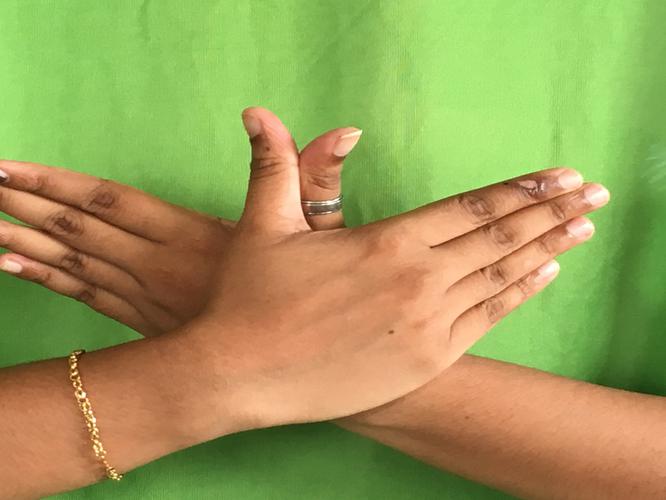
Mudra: Garuda
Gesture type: double_hand